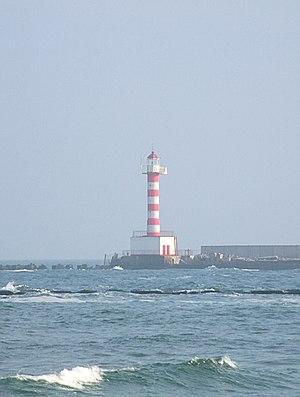
Tchornomorsk ou Tchernomorsk est une ville portuaire de l'oblast d'Odessa, en Ukraine. Sa population s’élevait à 59 519 habitants en 2018.